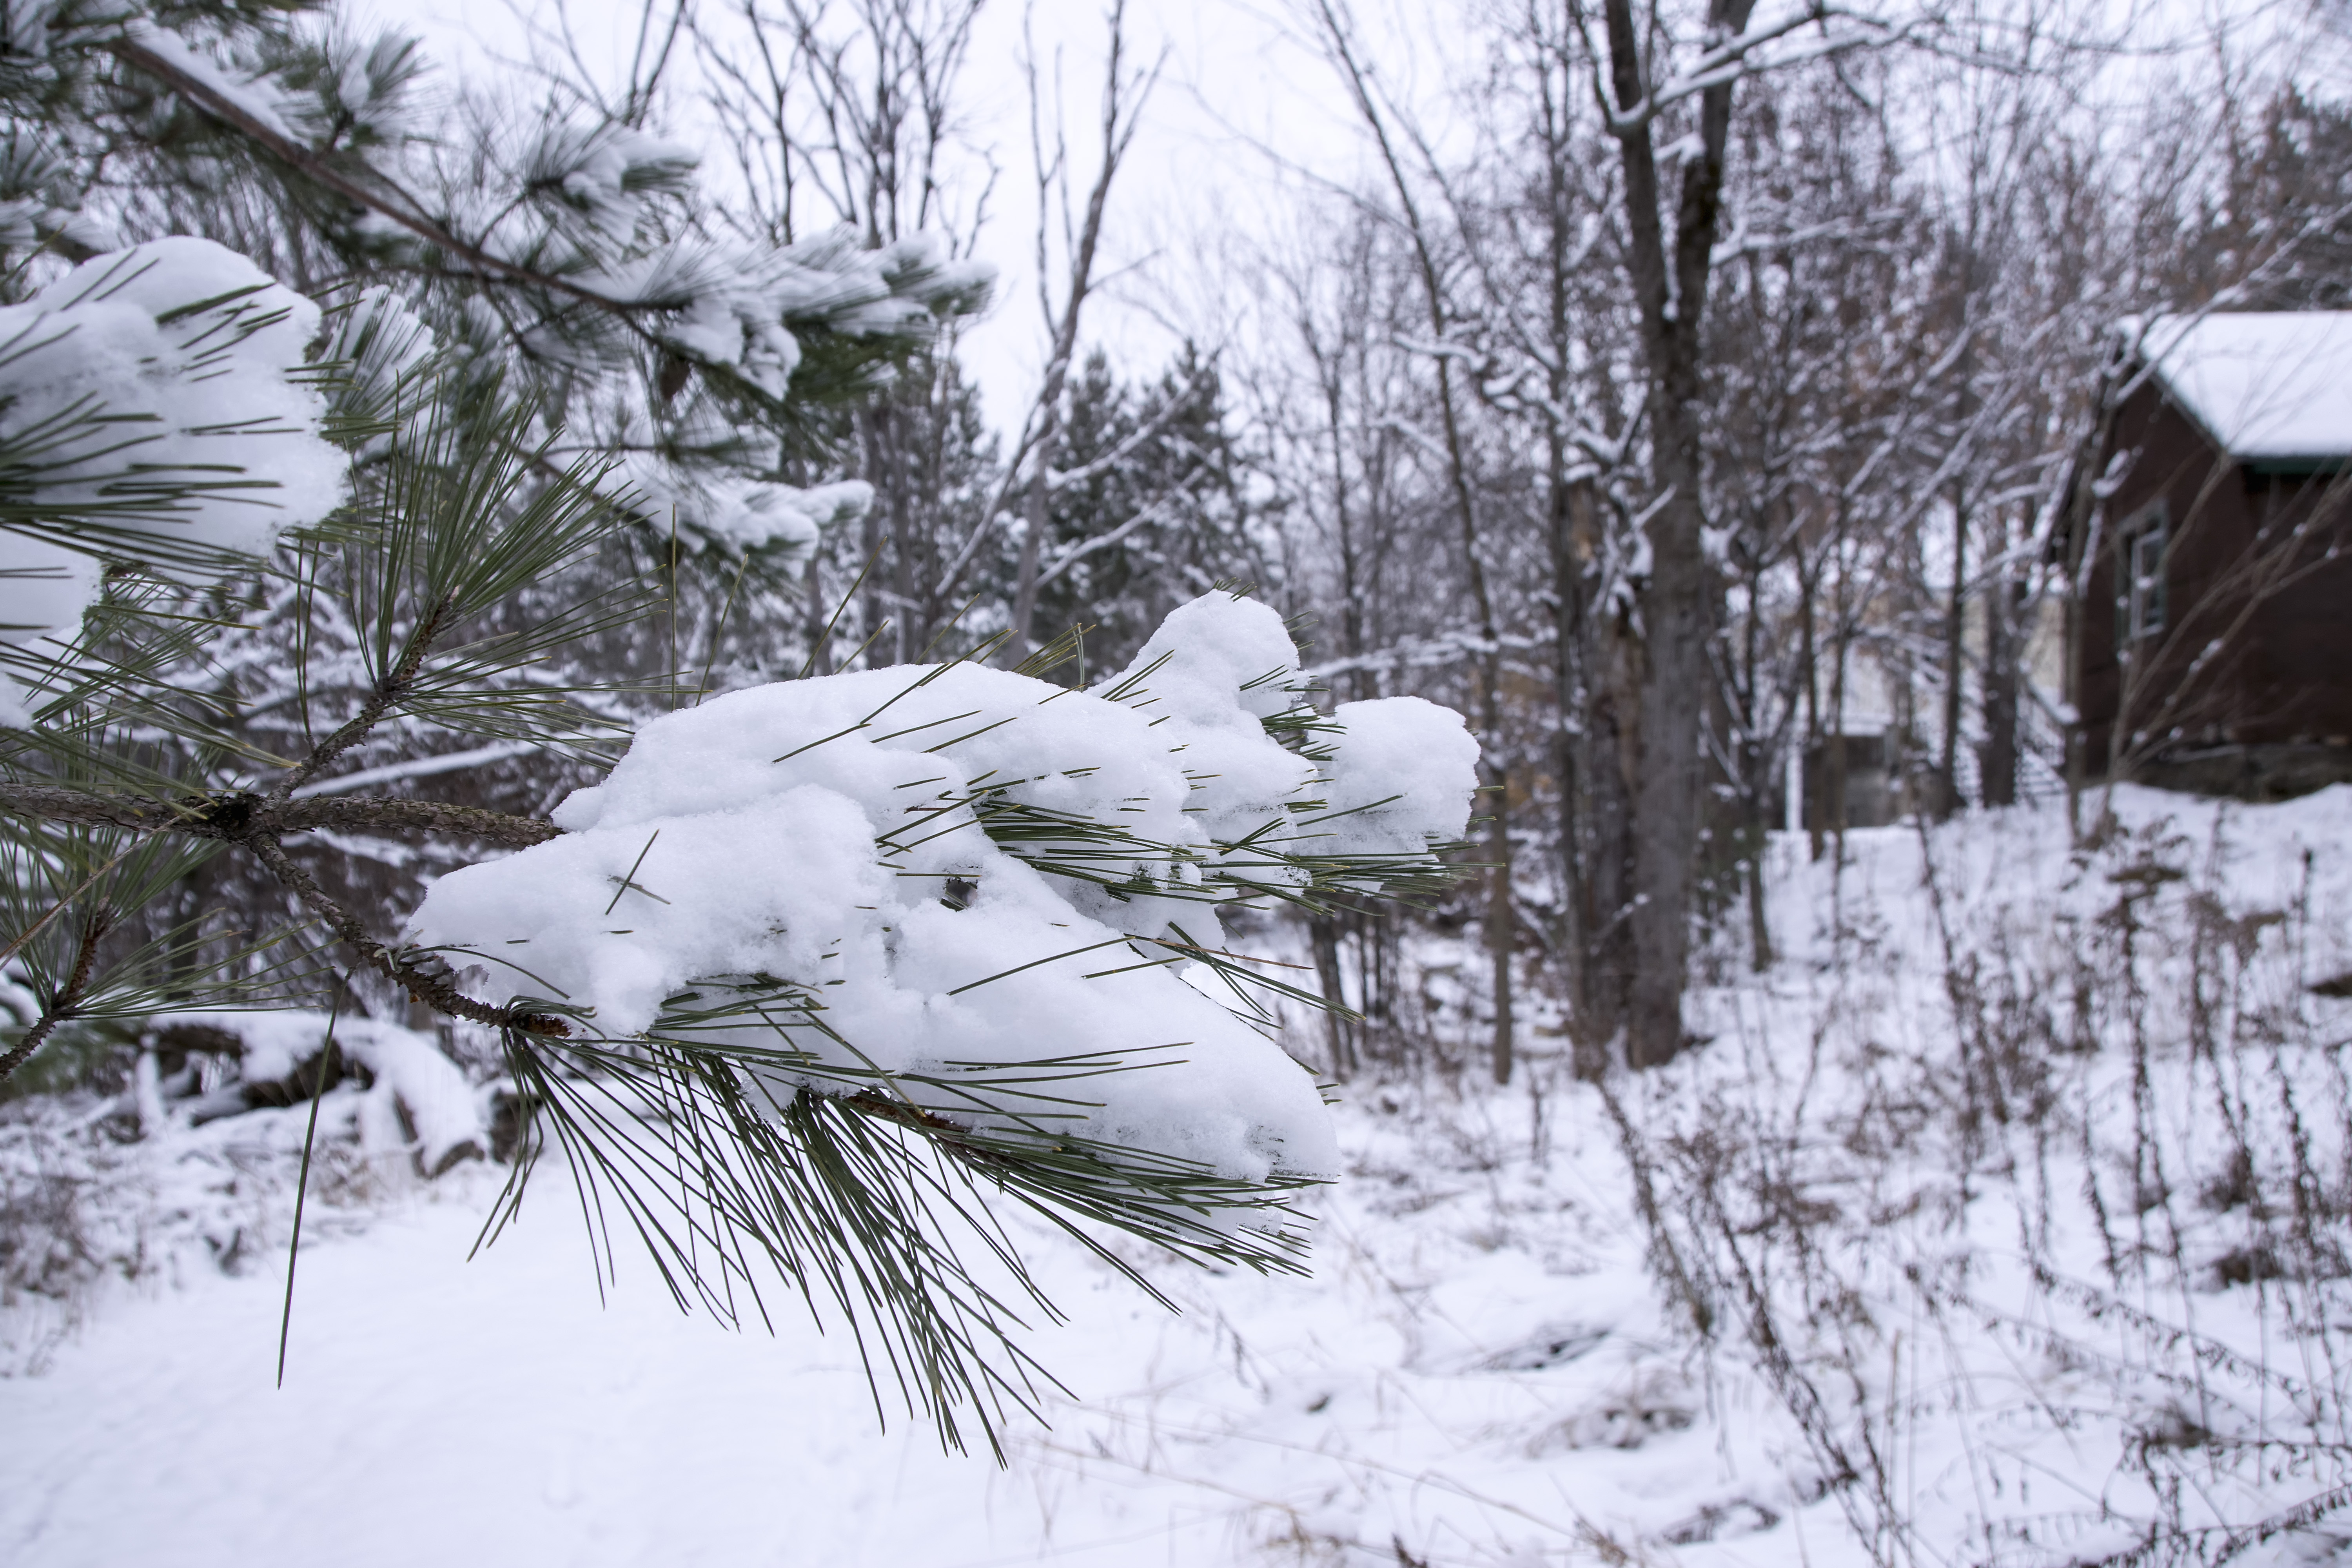
tree, nature, branch, snow, winter, weather, season, canada, blizzard, quebec, sherbrooke, freezing, geological phenomenon, winter storm